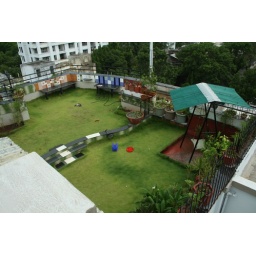
This is eight floor balcony in my neighborhood...